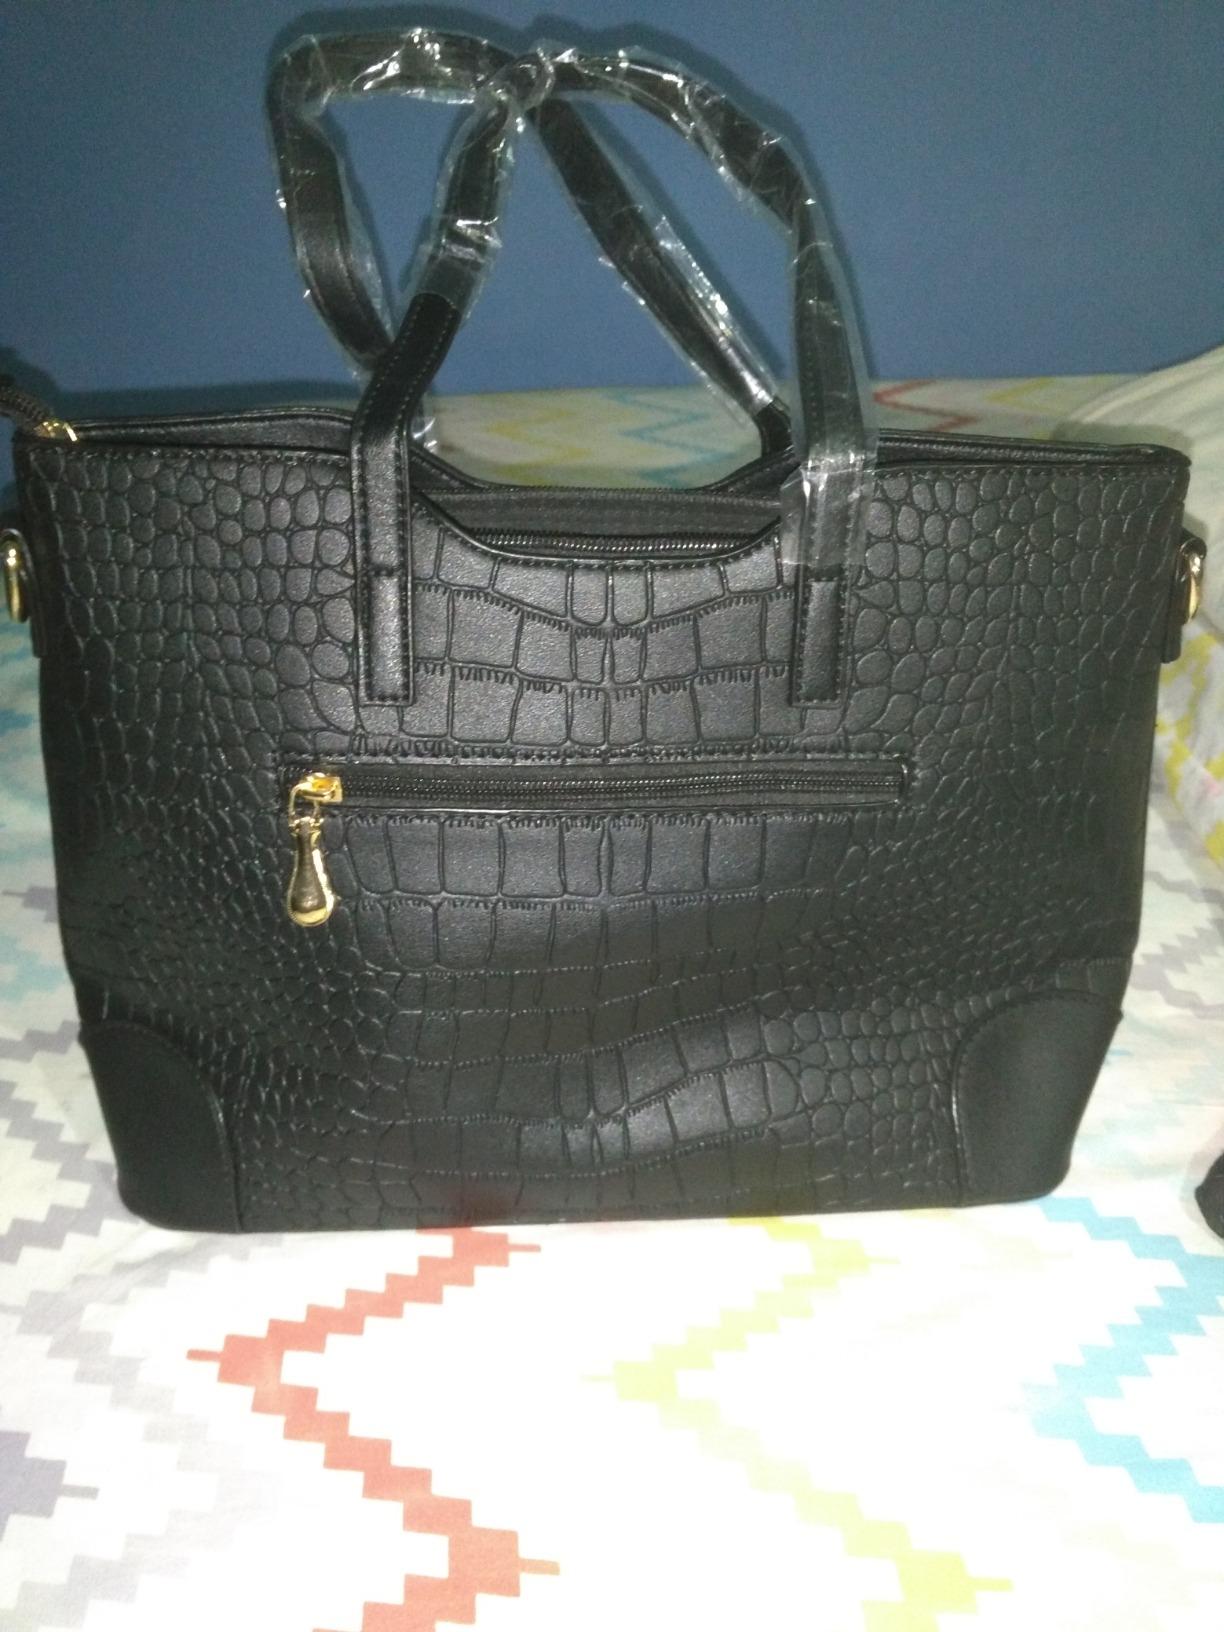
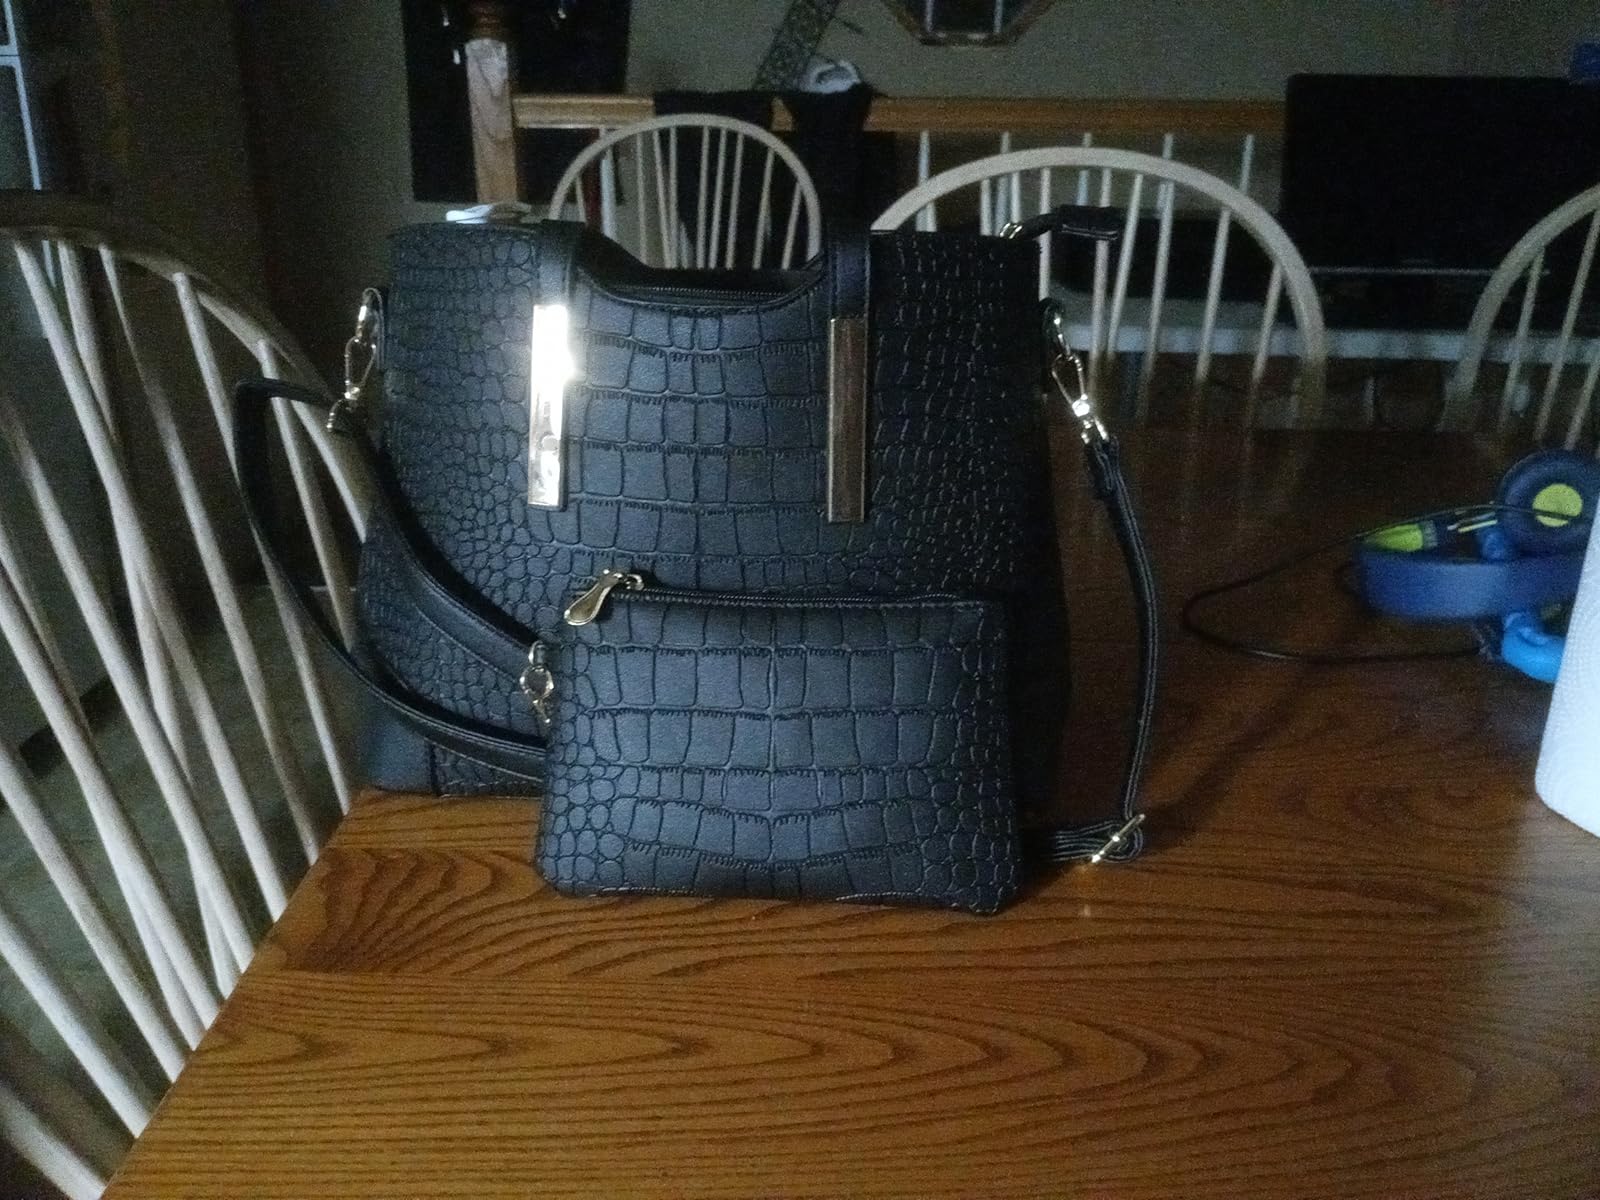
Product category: accessories_handbag
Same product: yes